John Drury (television anchor)

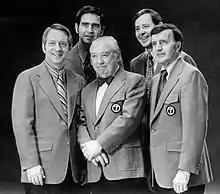
Eyewitness News team, 1972. Back, from left: anchor John Drury, anchor Joel Daly. Front, from left: weatherman John Coleman, anchor Fahey Flynn, sportscaster Bill Frink.

In 1947, Drury's broadcasting career began at WMRO-RADIO (now WBIG-RADIO) in Aurora Illinois. His Television career began in 1955 at WTMJ-TV in Milwaukee. He anchored and reported on the 10 p.m. news until leaving in 1962. He then joined WBBM-TV. He both anchored and reported news for them until 1967. During this time, he served as Fahey Flynn's first co-anchor. Following his stint at WBBM-TV, Drury joined WGN-TV, where he served as the 10 p.m. news anchor until 1970. He then switched over to WLS-TV for his first stint on the ABC-owned station. He anchored their news until 1979 before going back to WGN-TV to be their anchorman again. Drury stayed at WGN until 1984 during which he won numerous awards such as the Chicago Father of the Year and also a Chicago Emmy awards for Individual Excellence in 1983. In August 1984, he rejoined WLS and took over the anchorman job for their 10 p.m. newscasts. He won two more Chicago Emmy awards for Individual Excellence in 1987 and 1988. Drury retired in 2002 after 40 years in the business. Drury won one more Chicago Emmy in 2003 for his news report, "9/11/02 The New Homeland."